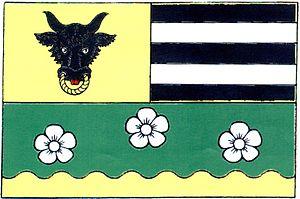
Strachujov est une commune du district de Žďár nad Sázavou, dans la région de Vysočina, en République tchèque. Sa population s'élevait à 134 habitants en 2019.